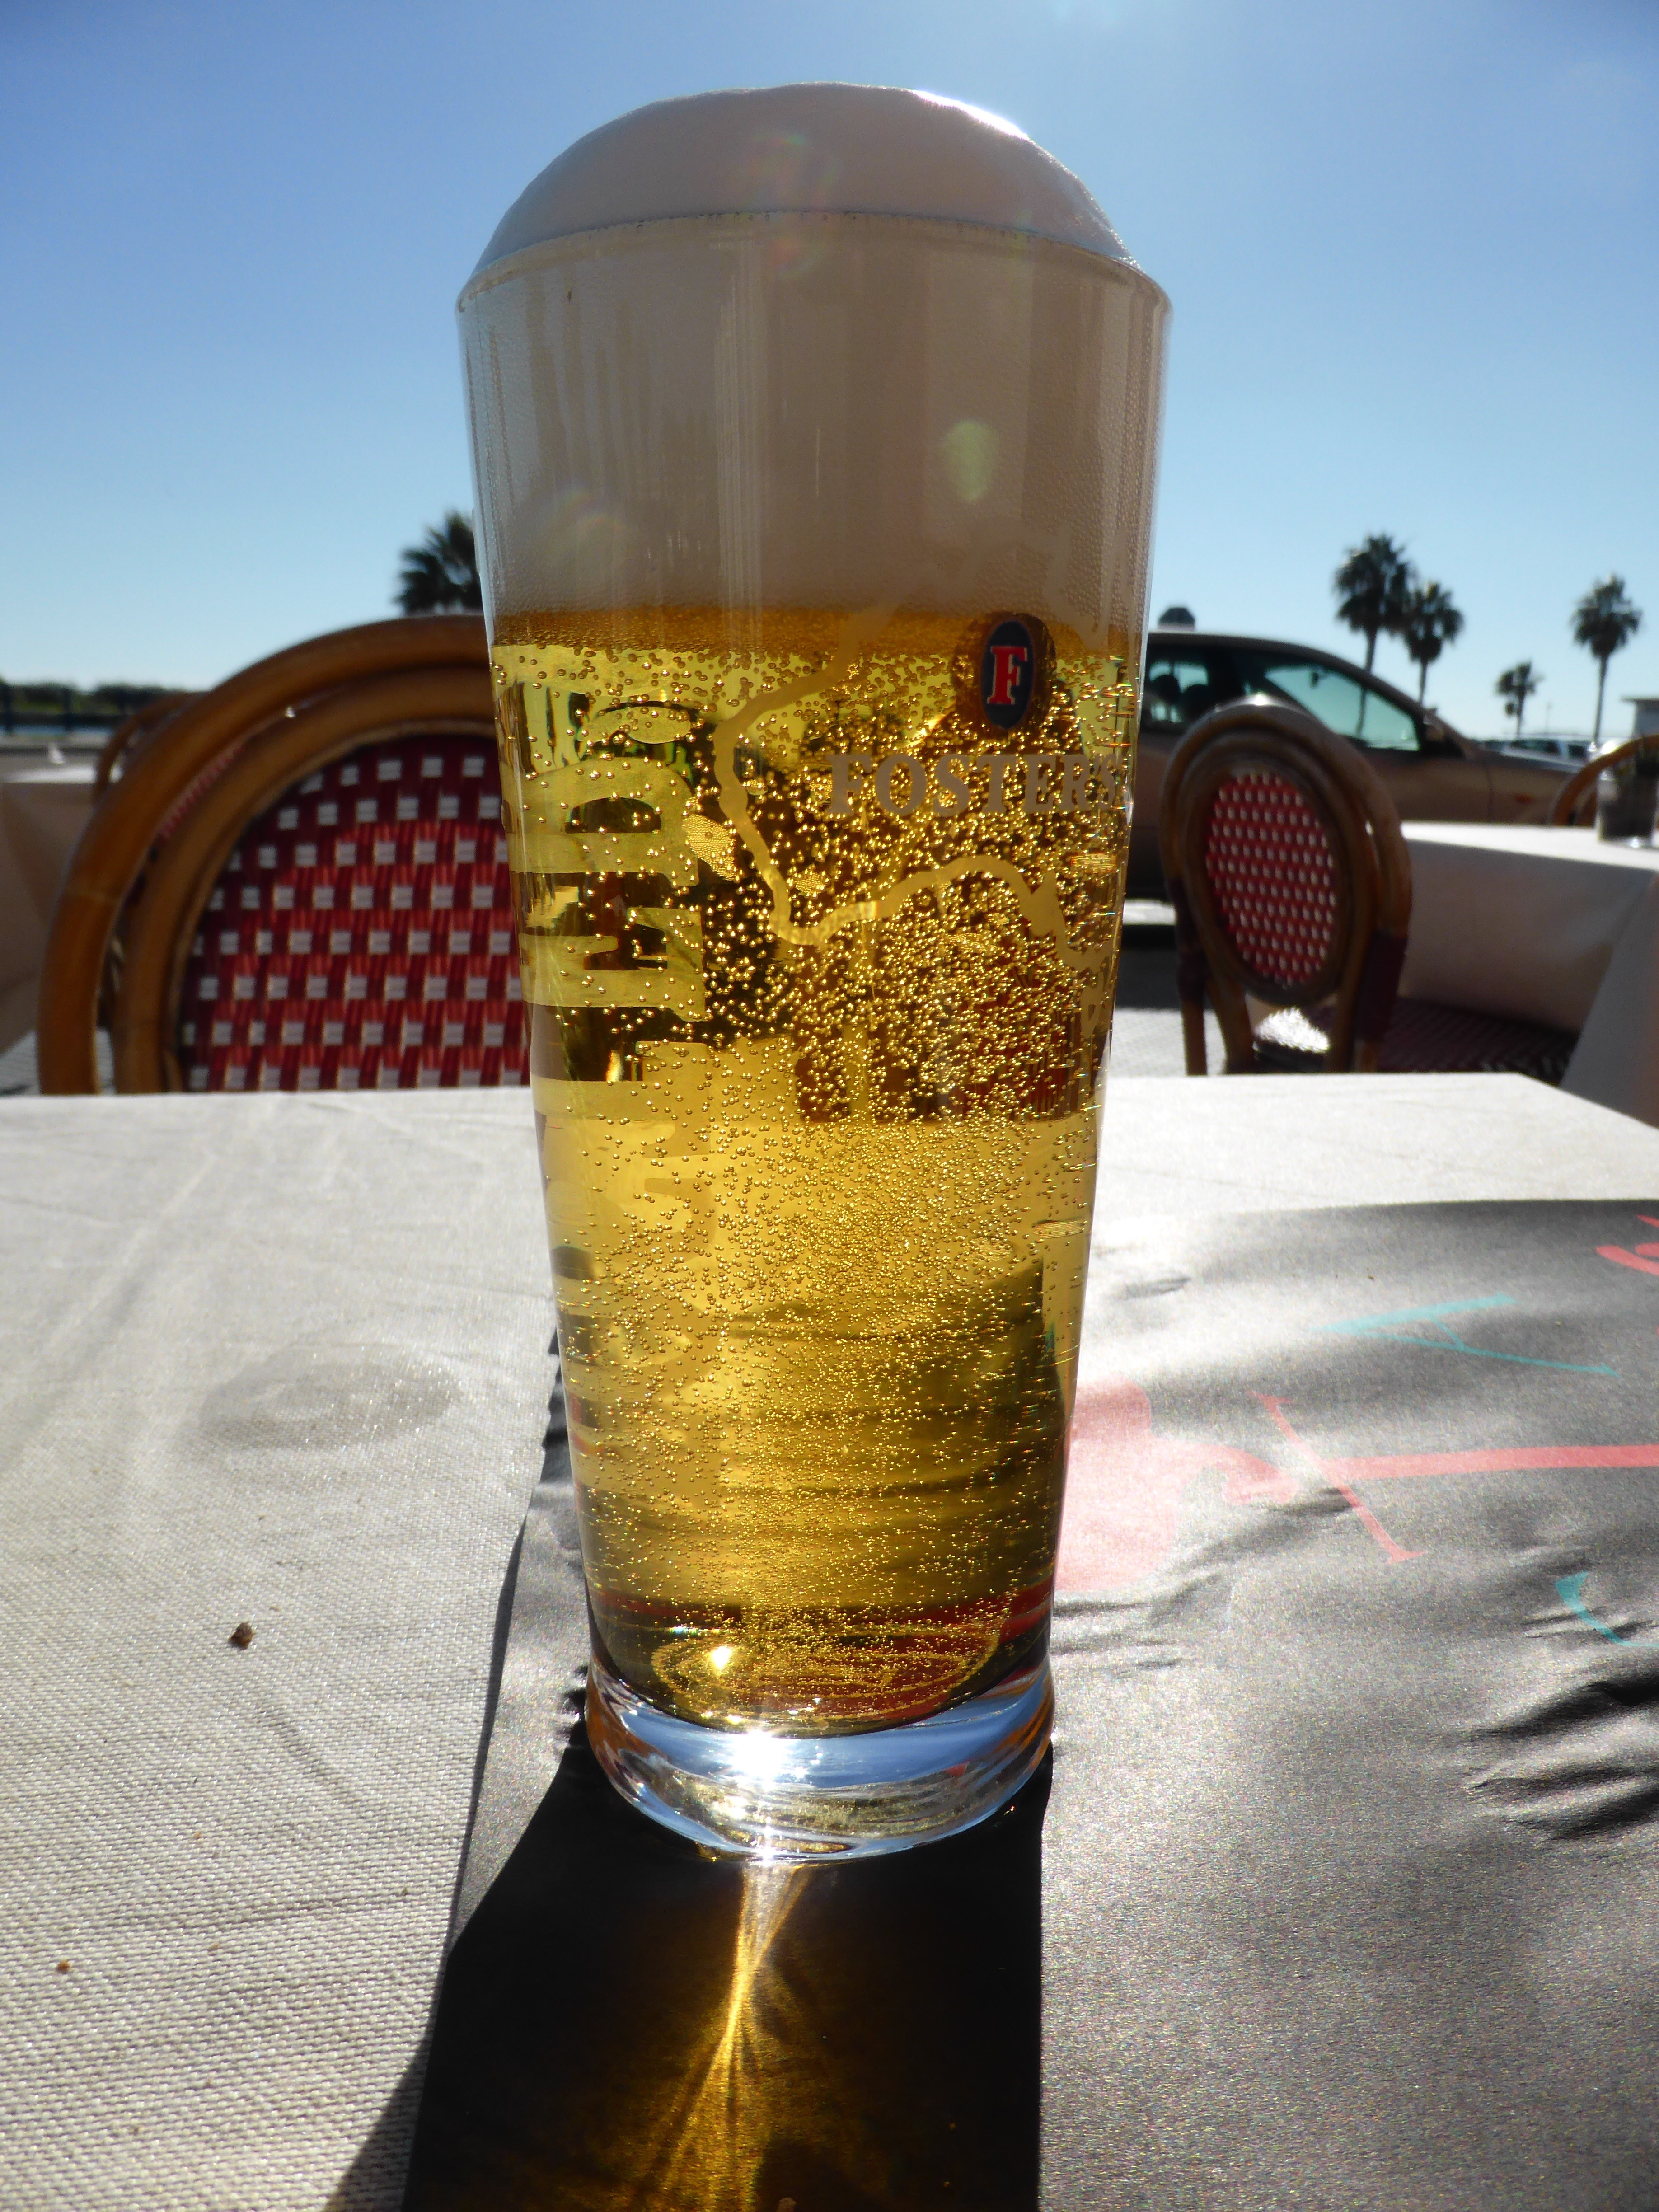
wine, glass, summer, drink, bottle, drum, beer, sunny, enjoy, alcoholic beverage, man made object, pint us, drinkware